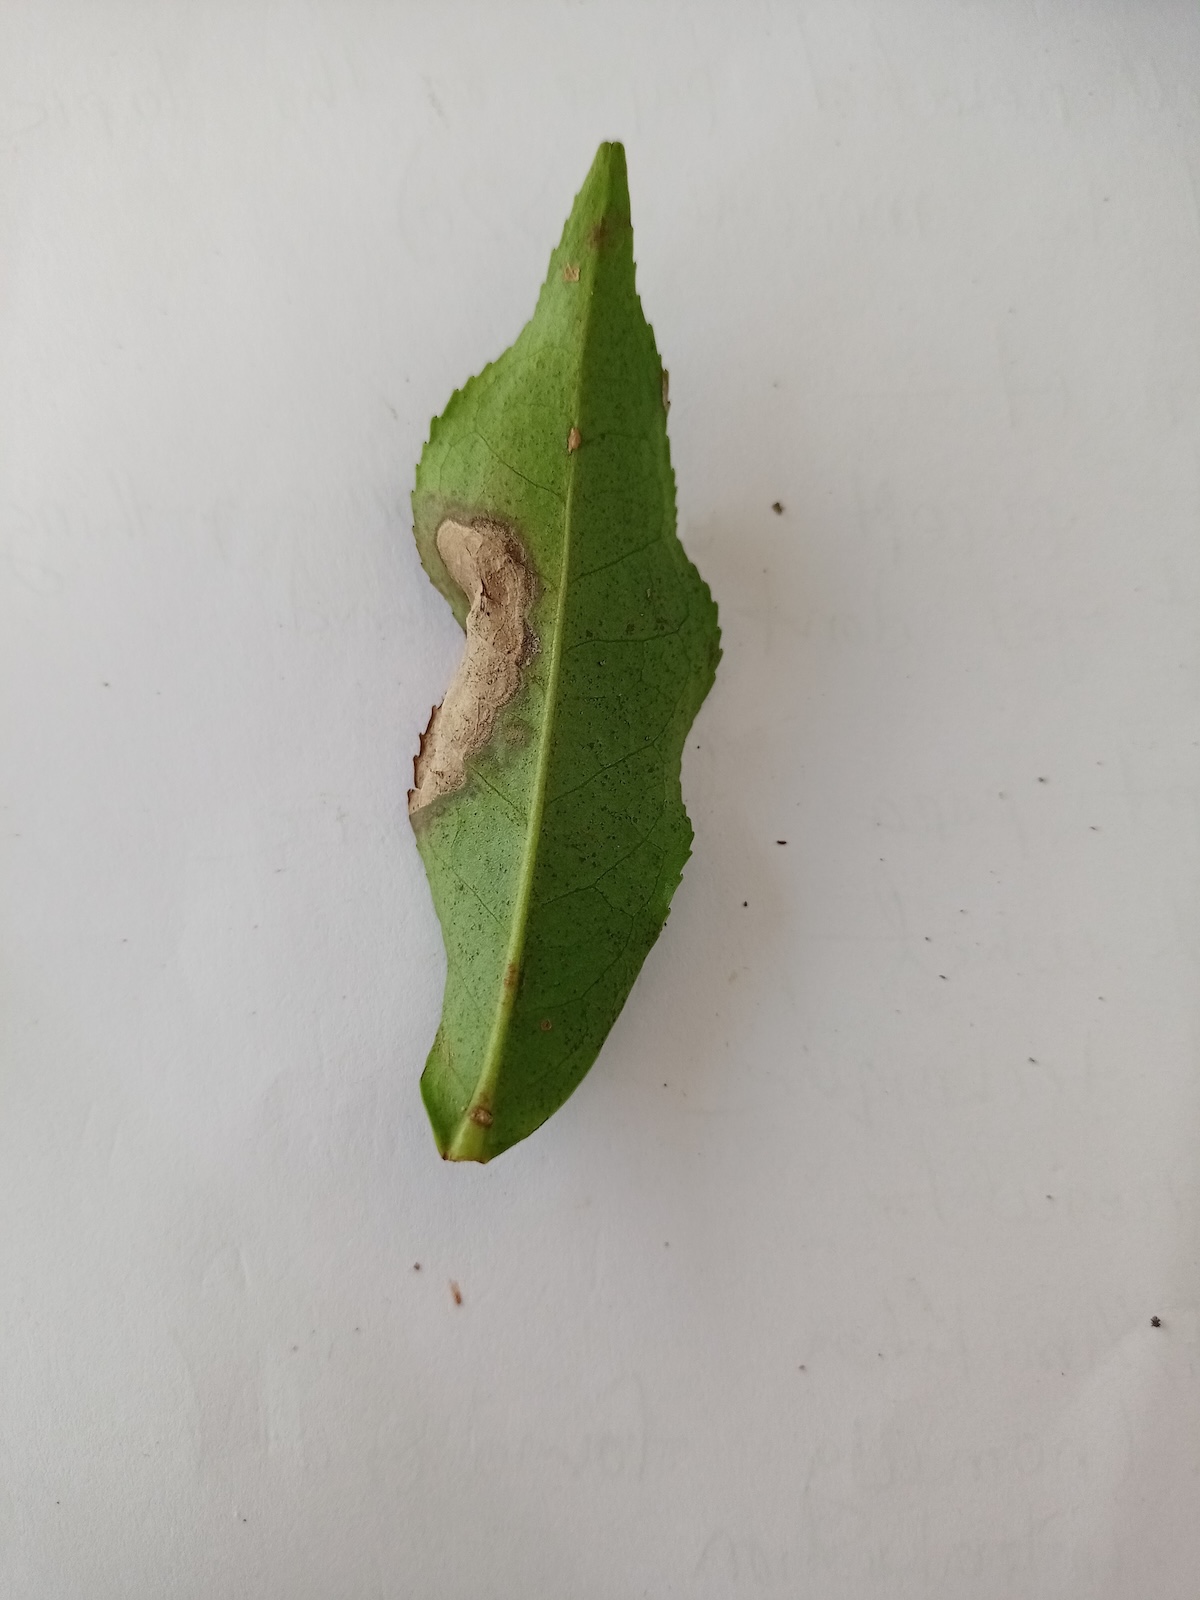
Label: Gray Blight